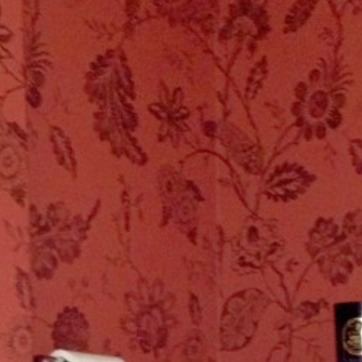
Material: wallpaper